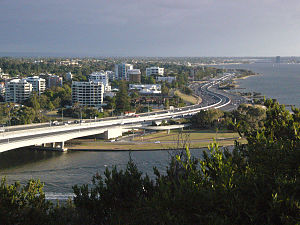
Perth (Australien) / Infrastruktur / Transport
Kwinana Freeway forbinder Perth med byen Mandurah.
Perth er hovedstad og største by i den australske delstat Western Australia. Det er den fjerdestørste by i Australien med 2,02 millioner indbyggere i Perth metropolområdet. Perth er en del af South West Land Division i Western Australia og størstedelen af Perths metropolområde ligger på kystsletten Swan Coastal Plain, som er en smal stribe land mellem det Indiske Ocean og de lave klipper i Darling Scarp. De første bosættelser var ved floden Swan River og i dag ligger såvel byens centrale forretningskvarter som havnen ved floden. Perth er administrativt inddelt i en række lokalregeringsområder, som igen består af et stort antal forstæder, der strækker sig fra Two Rocks i nord til Rockingham i syd og The Lakes i øst.